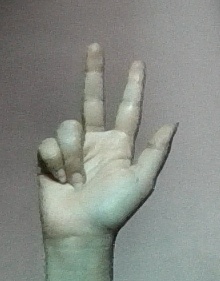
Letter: al